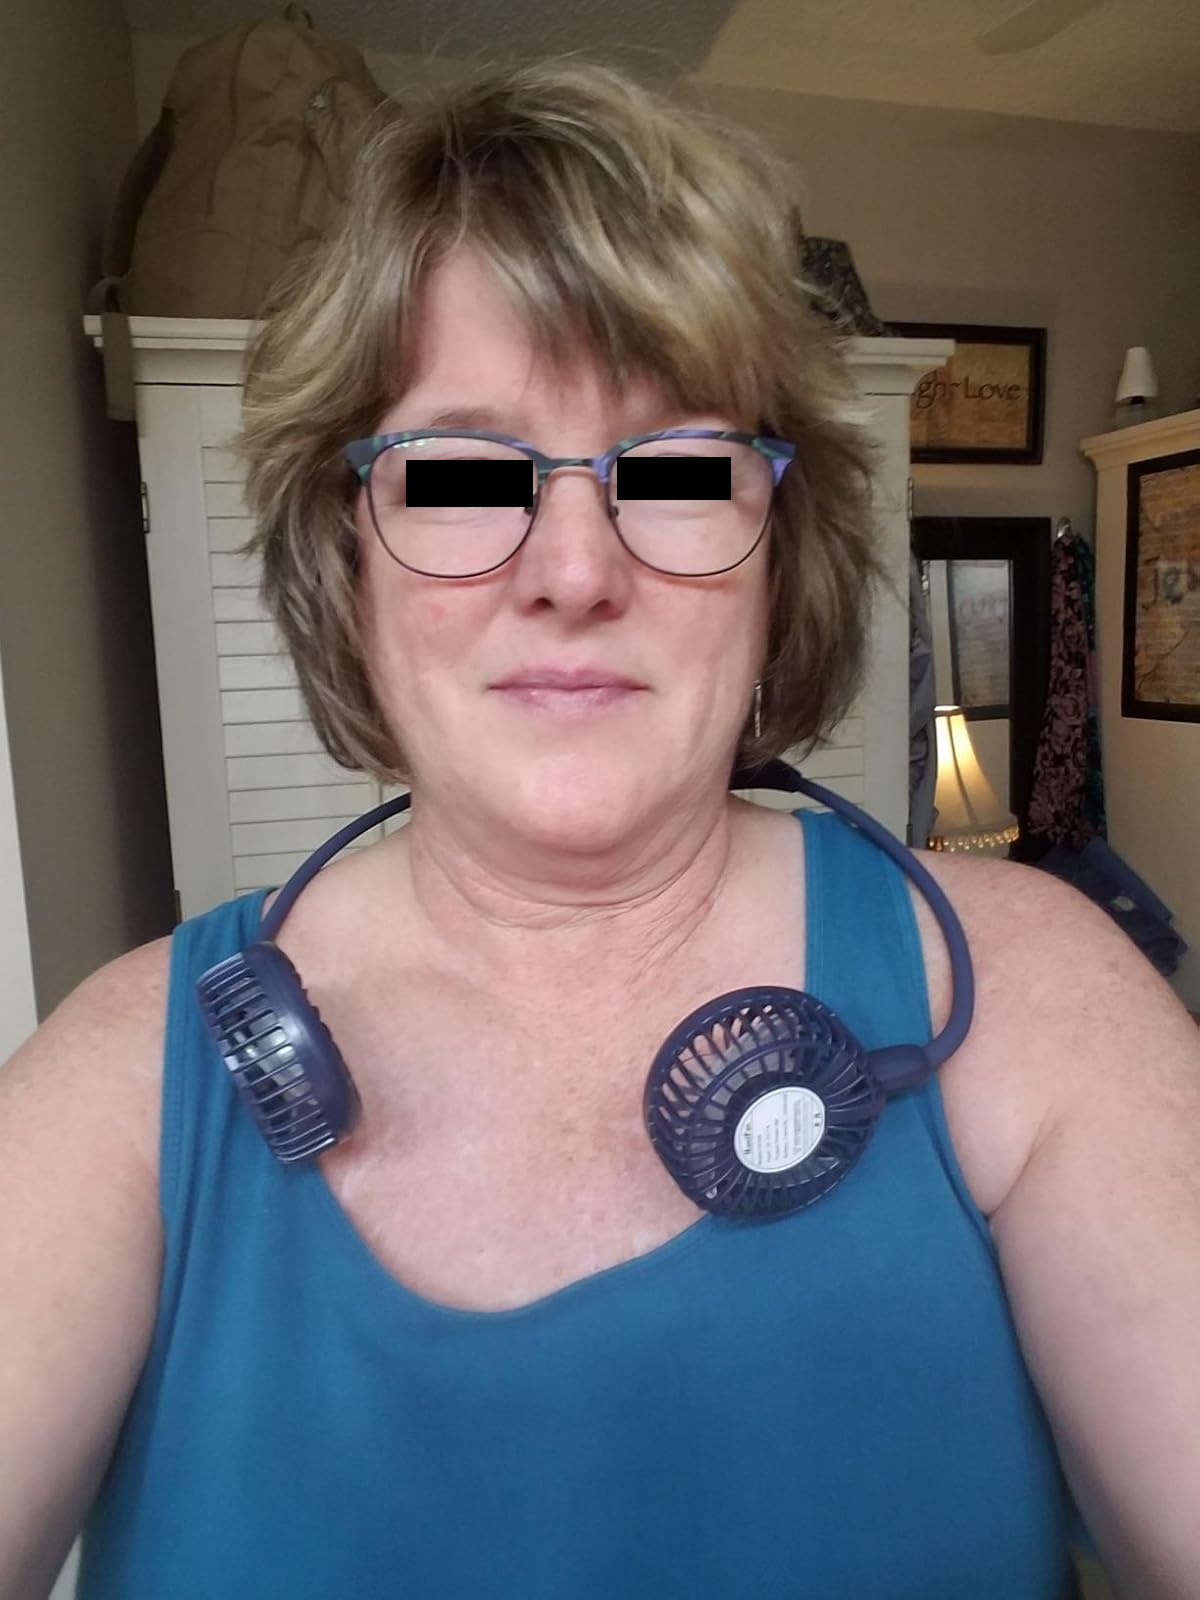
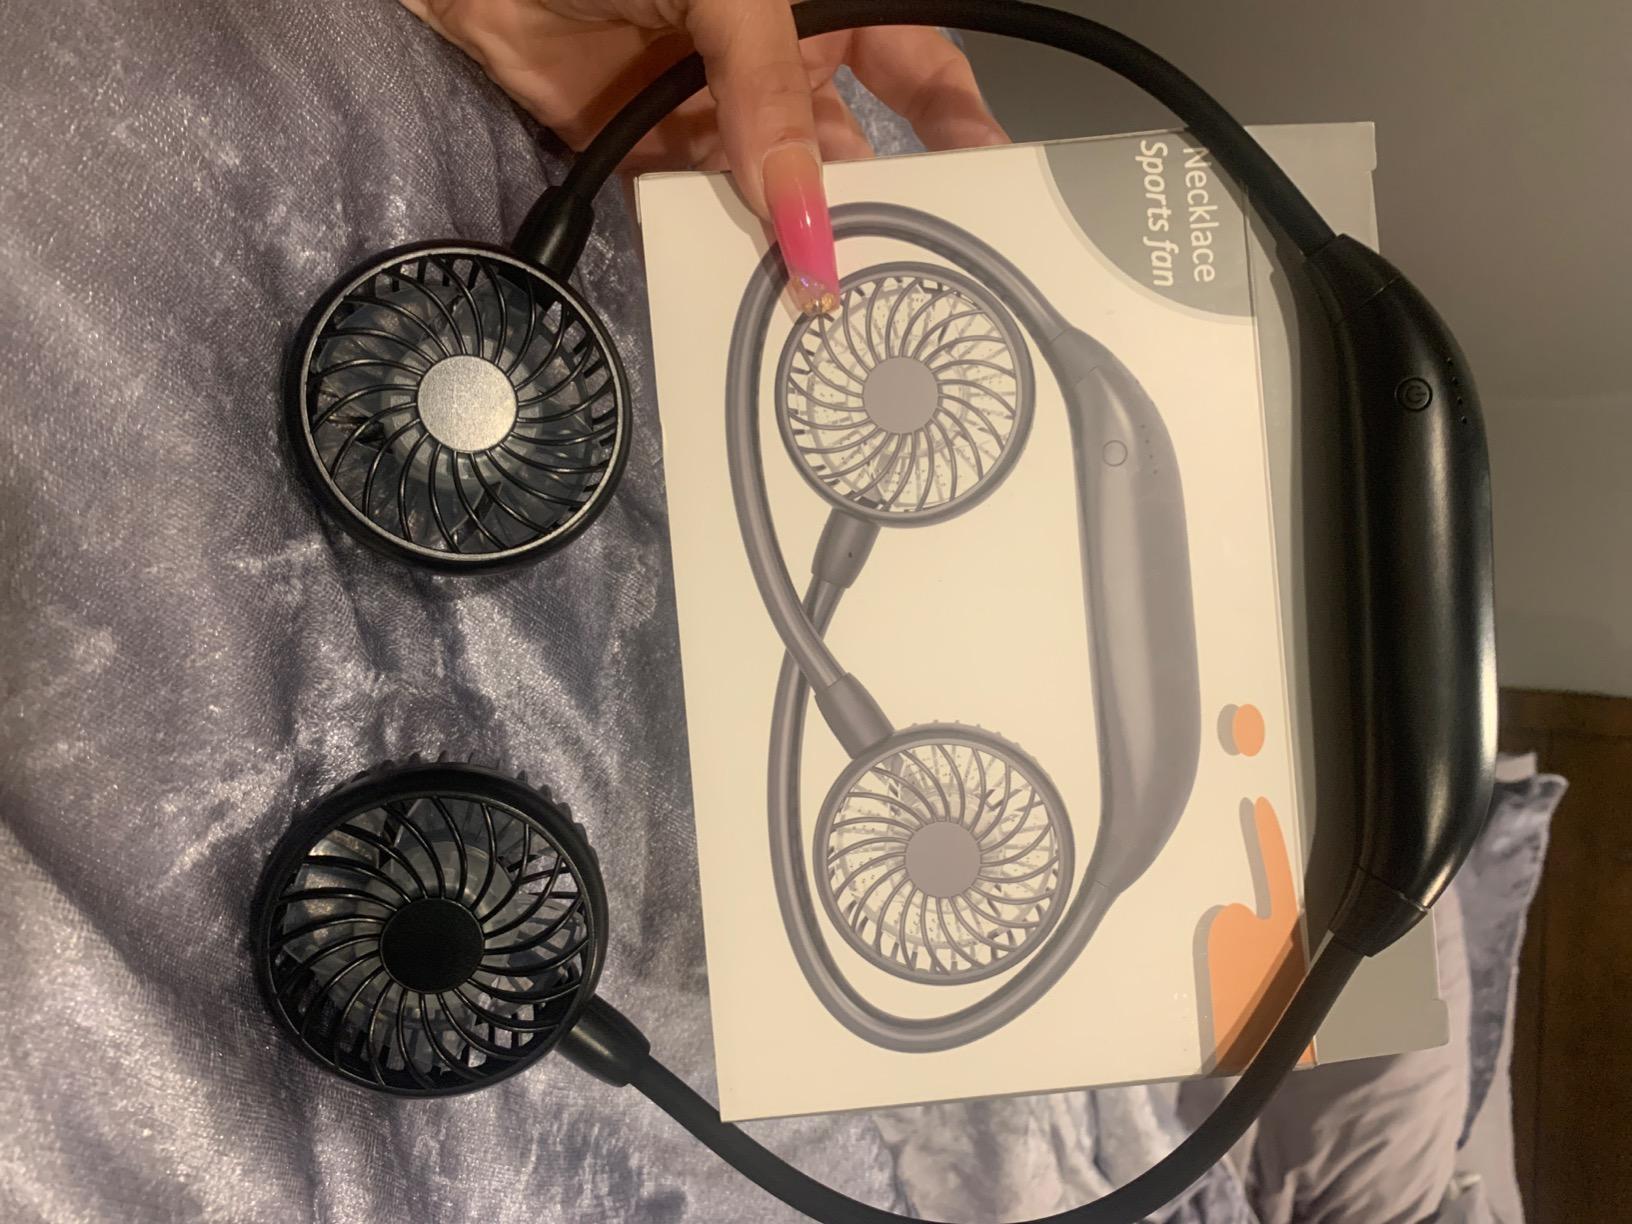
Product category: fan
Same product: no